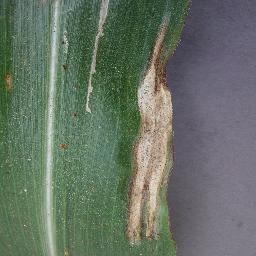
Label: Corn___Northern_Leaf_Blight